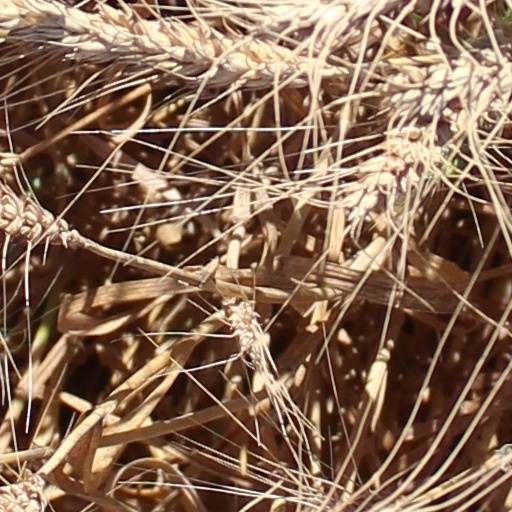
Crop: wheat